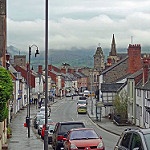
Scene: Outdoor